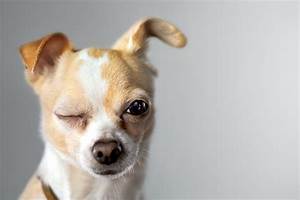
Label: dog